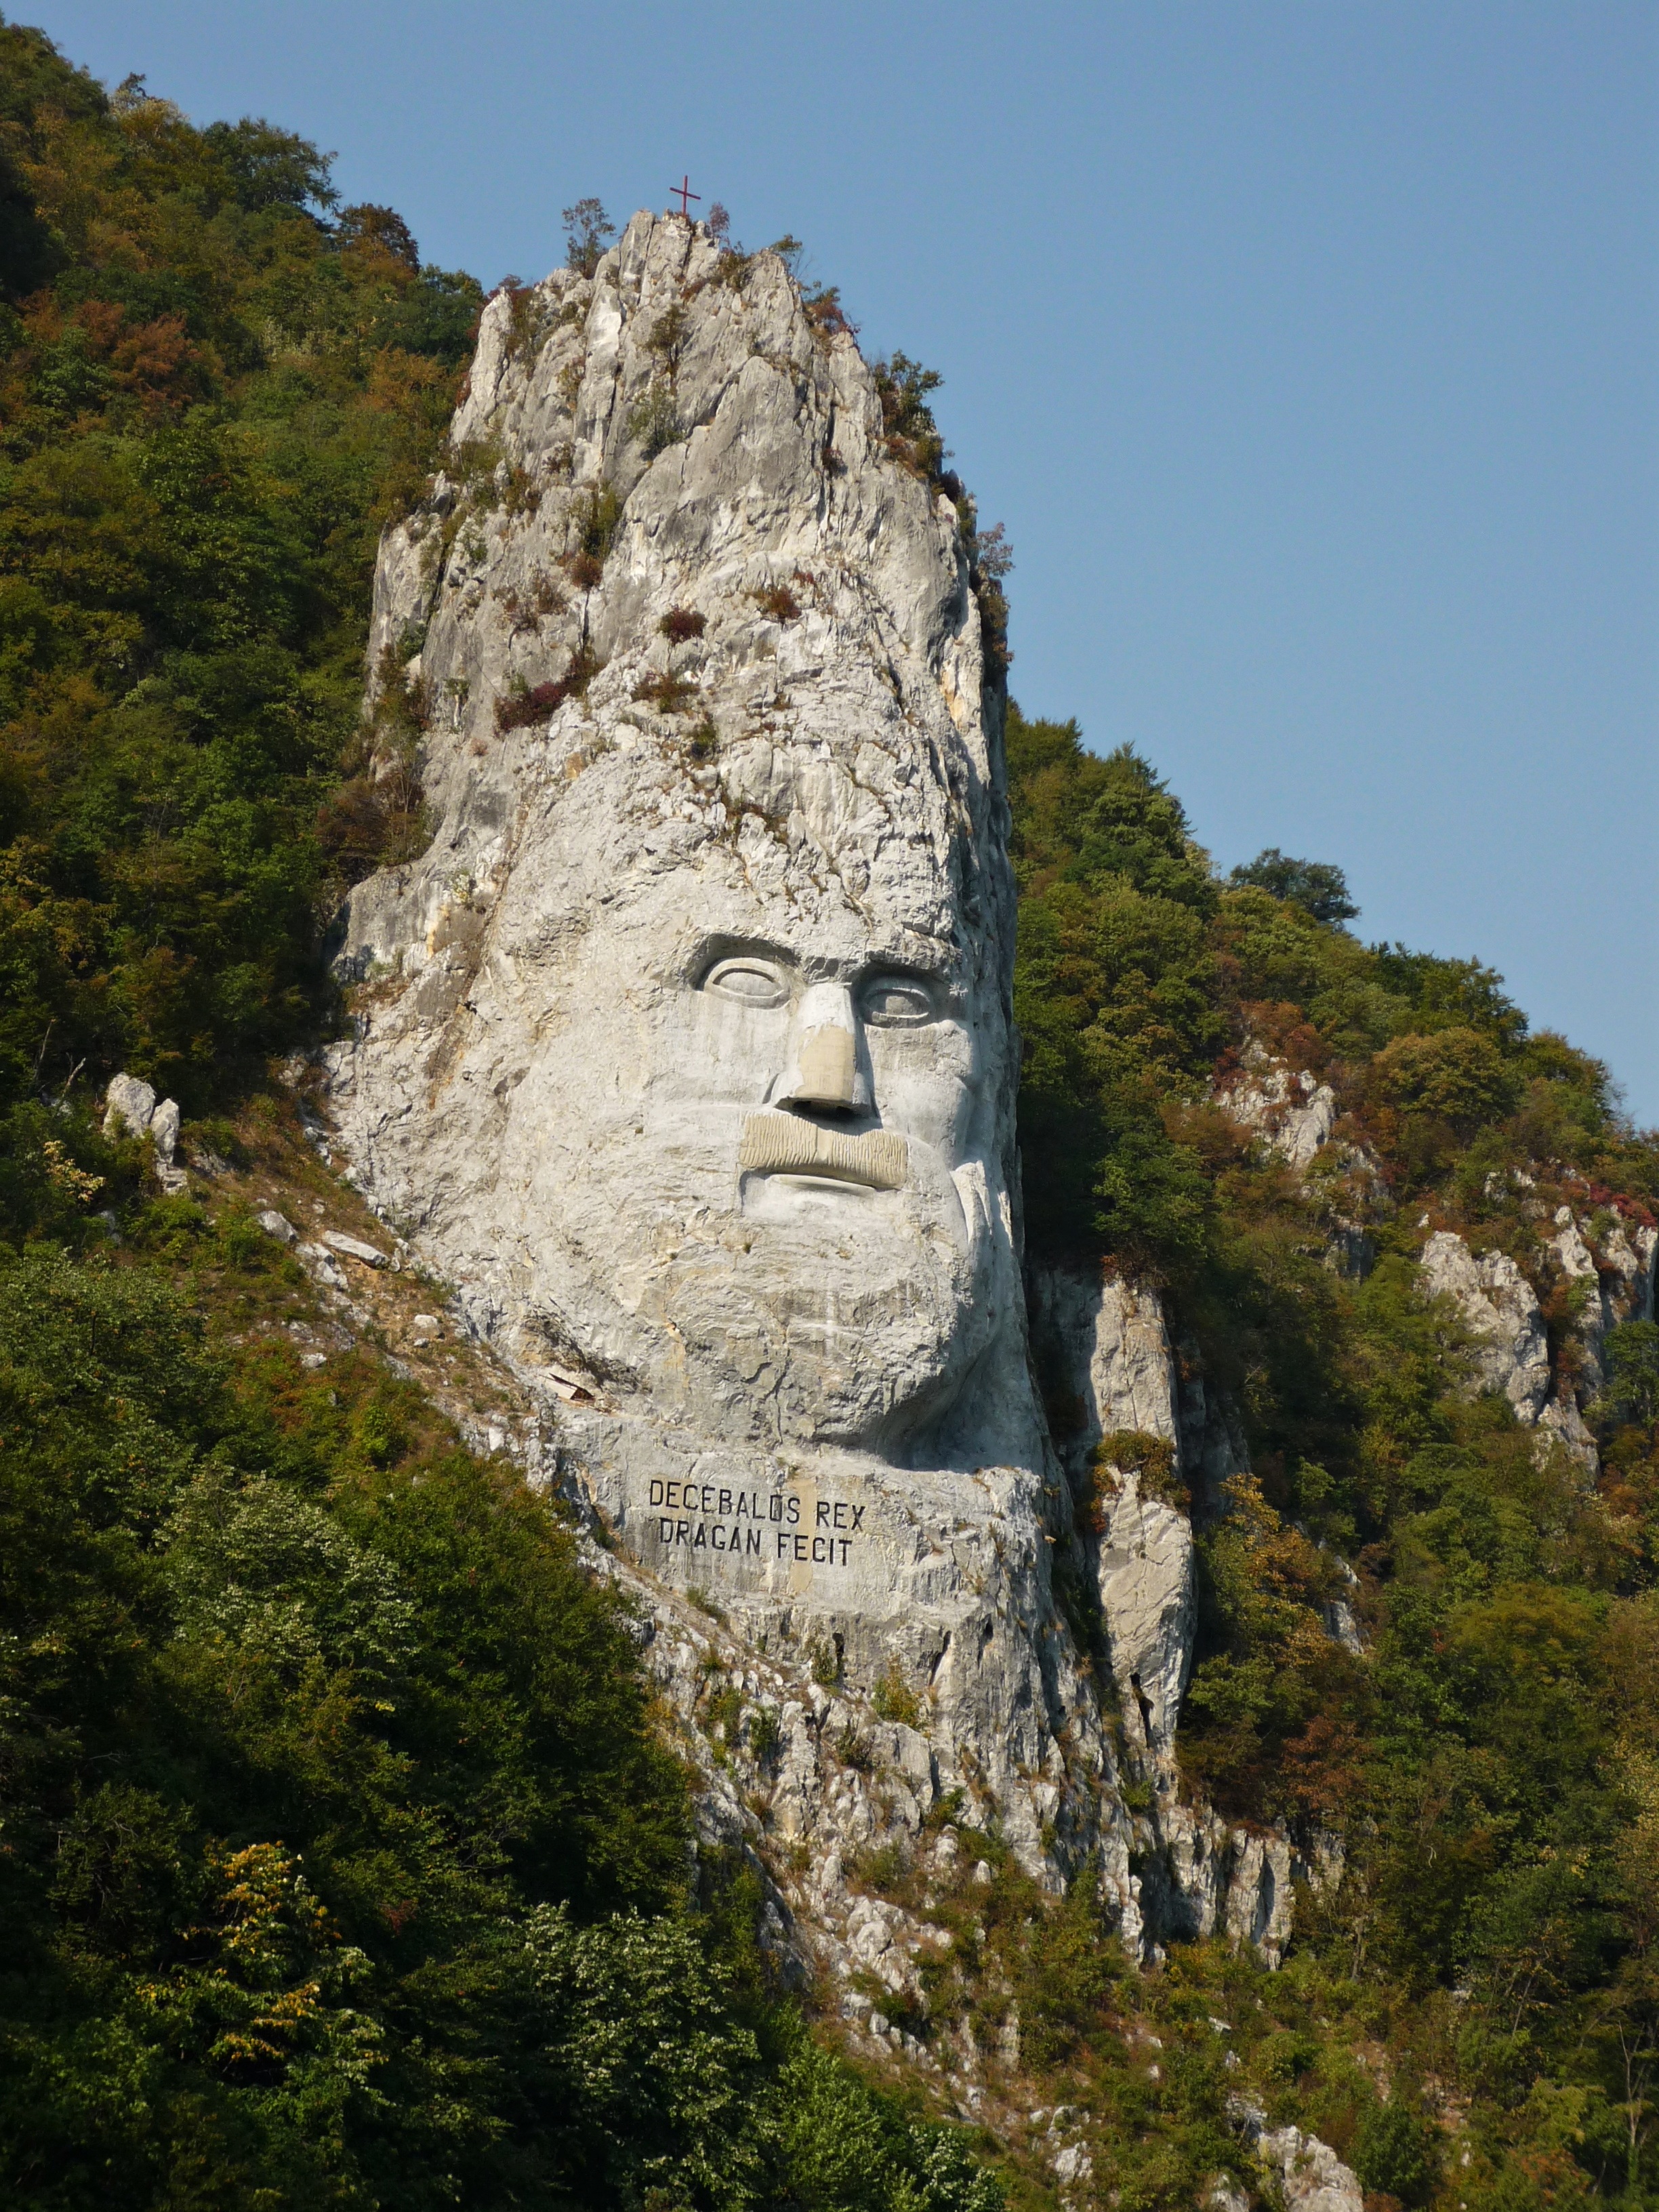
rock, mountain, formation, cliff, park, landmark, terrain, national park, geology, romania, dubova, decebalus